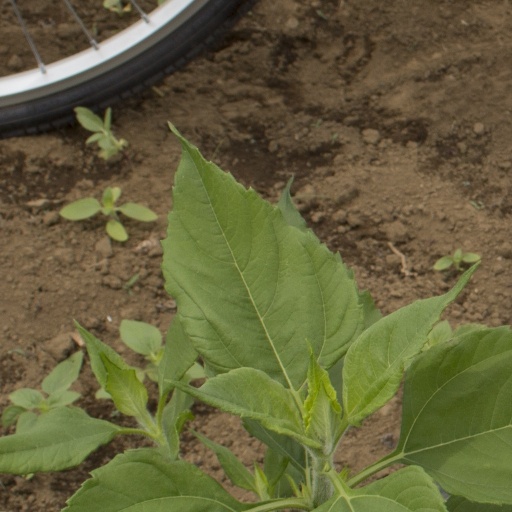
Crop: Jerusalem artichoke